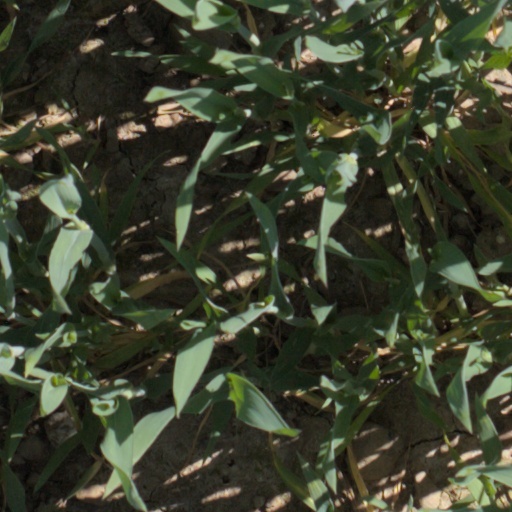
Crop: wheat